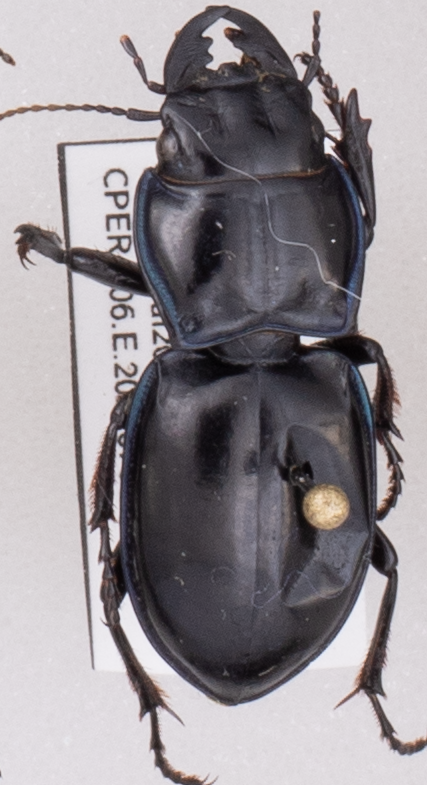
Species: Pasimachus elongatus
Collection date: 2022-07-06
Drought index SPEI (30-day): -0.664
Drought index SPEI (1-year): -2.09
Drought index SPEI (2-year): -1.45